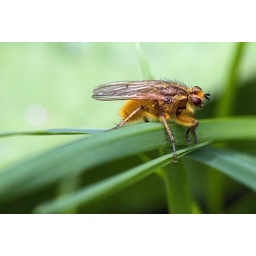
Percy the dung fly rolled over on his grass bed and thought, &amp;quot;Oh pooh, time to go to work&amp;quot;.